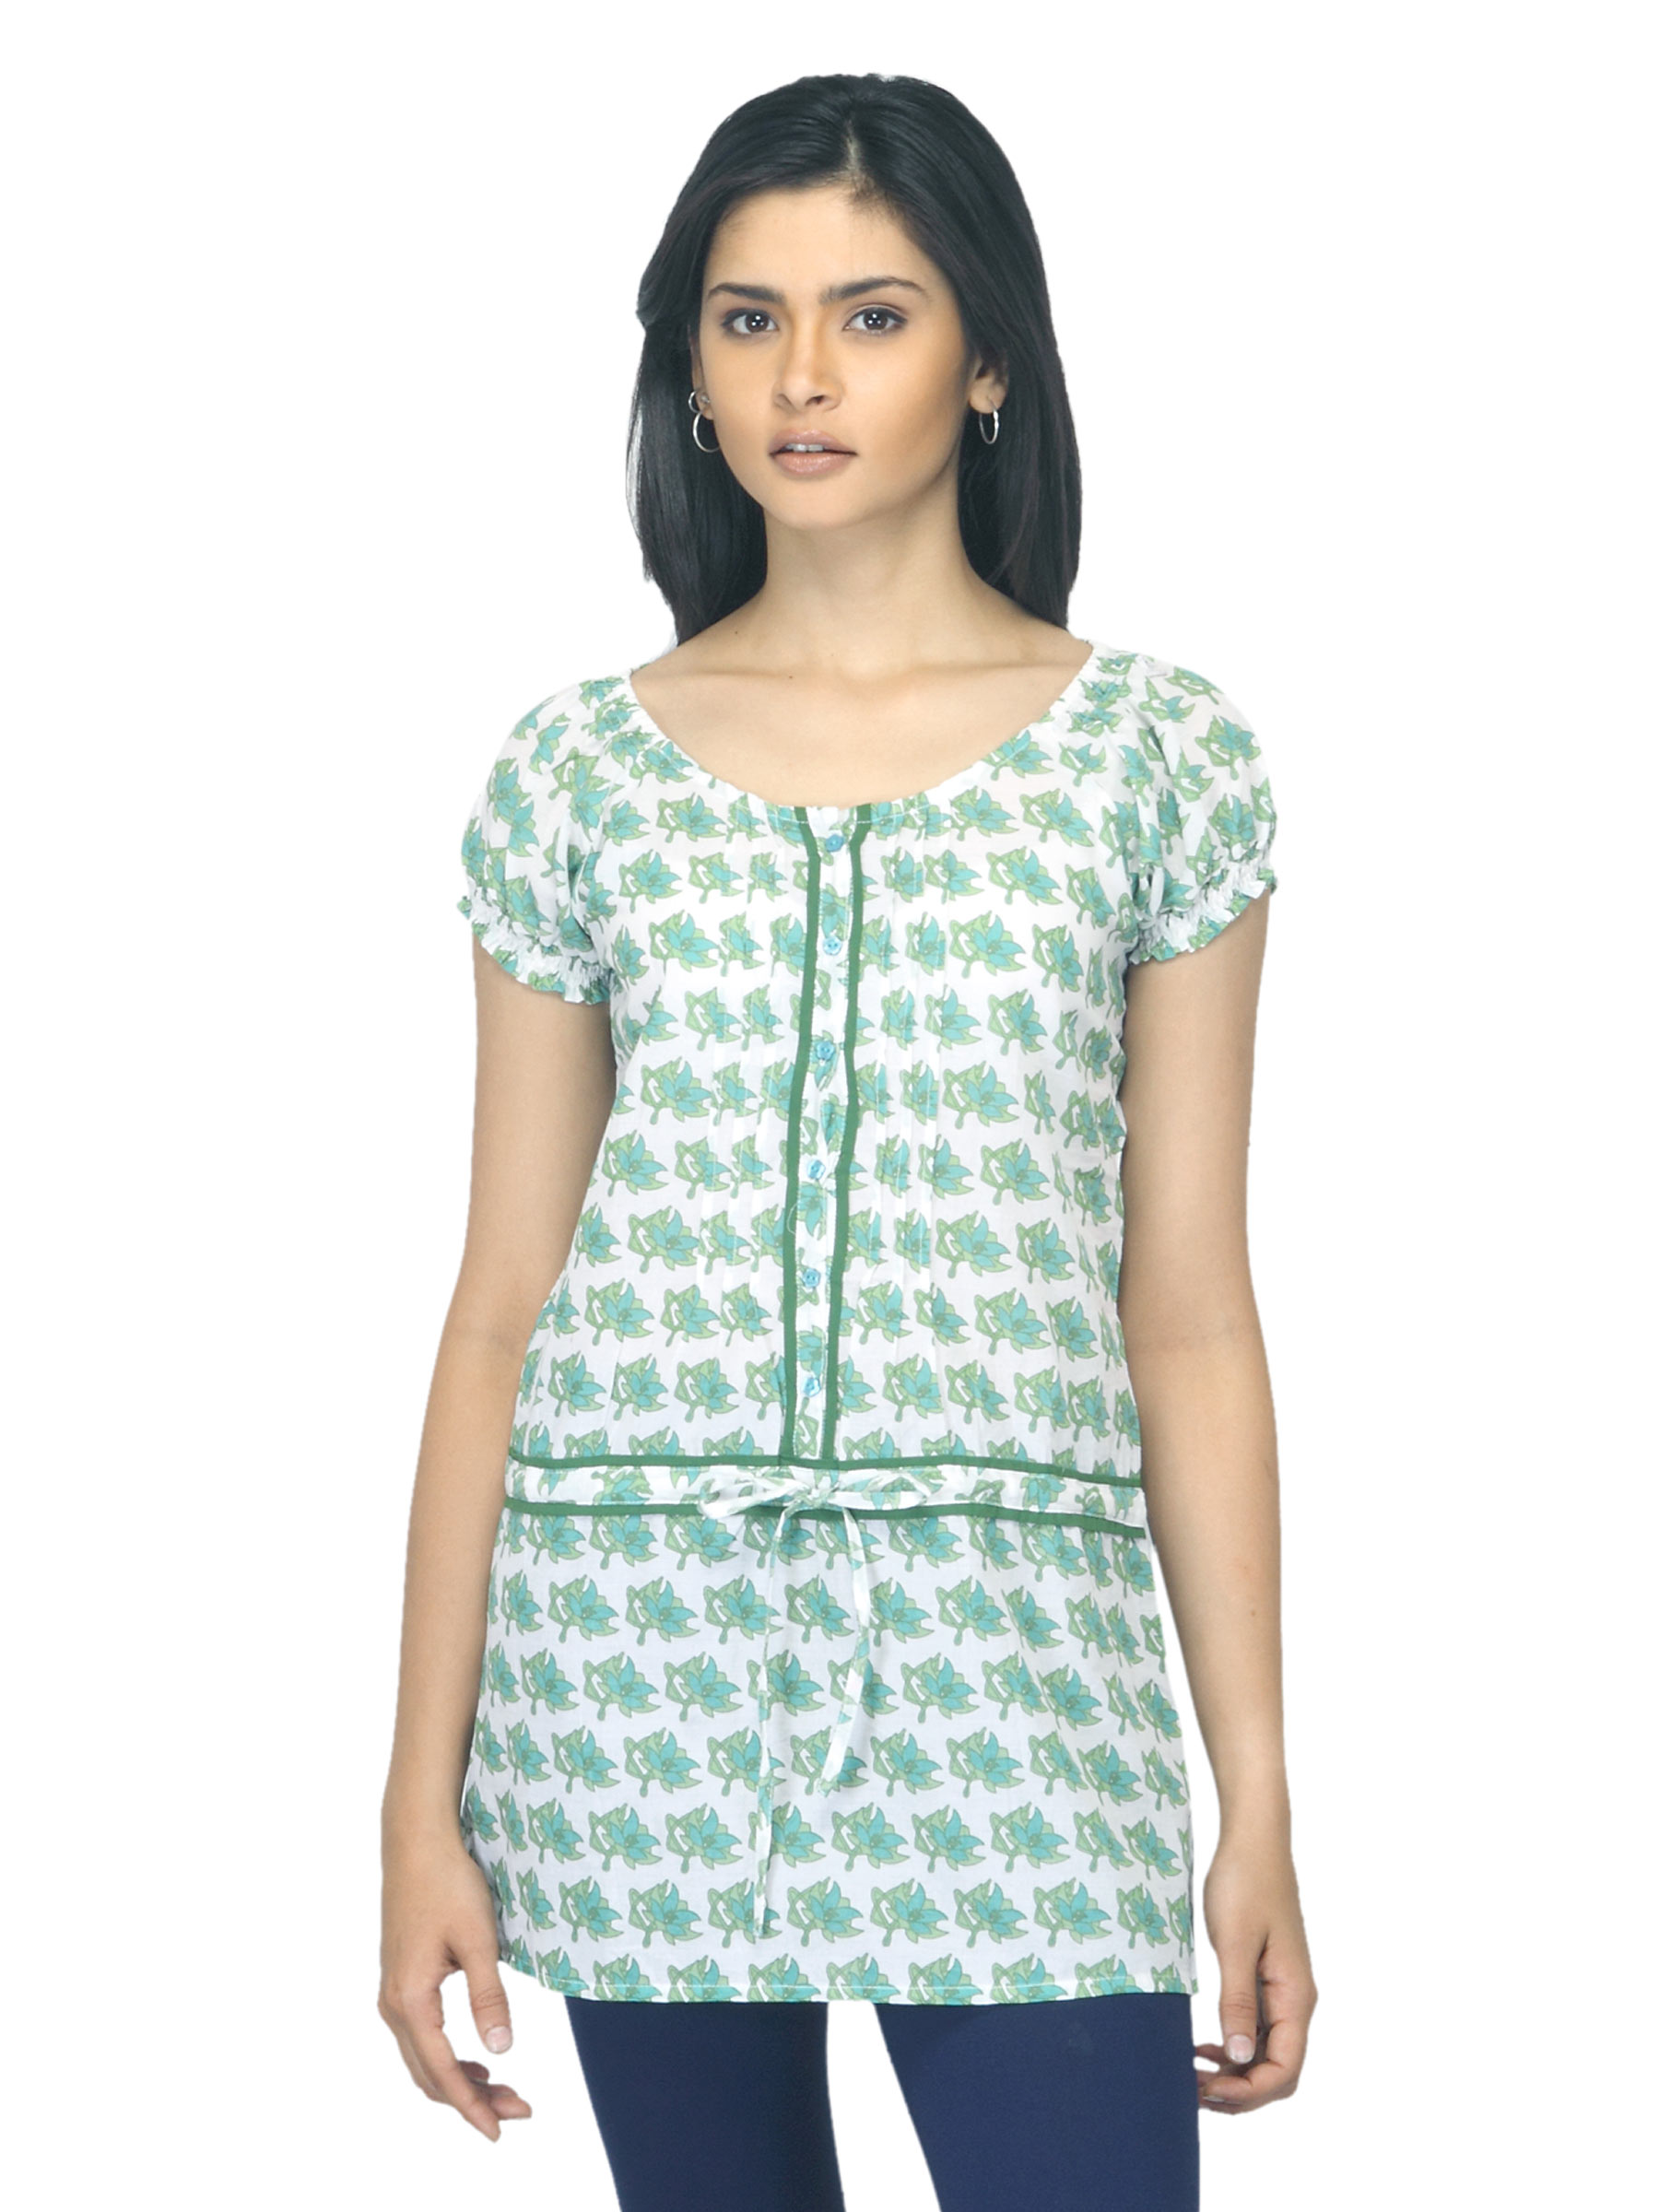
Mumbai Slang Women Printed Green Tunic
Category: Apparel / Topwear / Tunics
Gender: Women
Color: Green
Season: Summer 2012
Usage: Ethnic